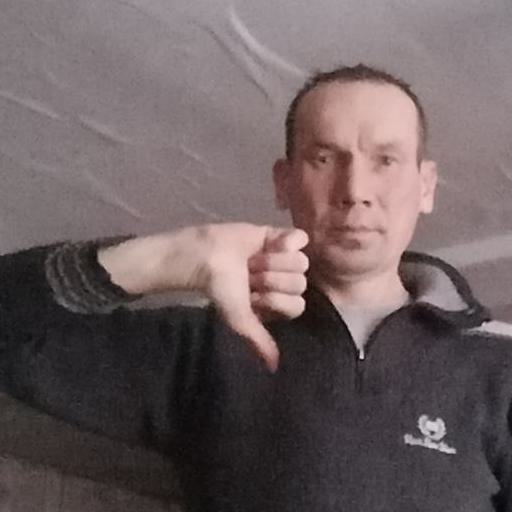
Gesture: dislike